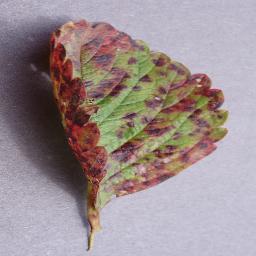
Label: Strawberry___Leaf_scorch